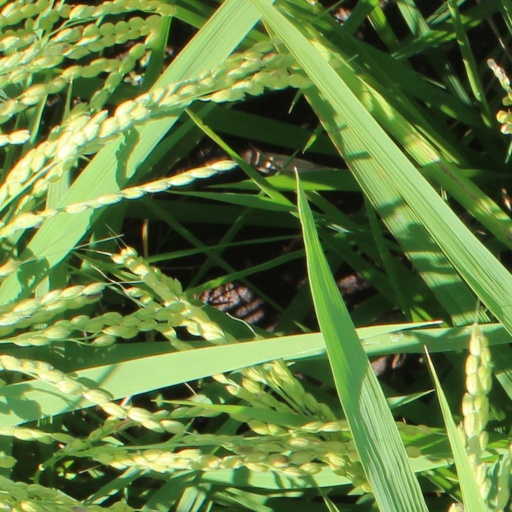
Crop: rice